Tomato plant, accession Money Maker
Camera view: bottom (45 deg); turntable rotation: 120 degrees
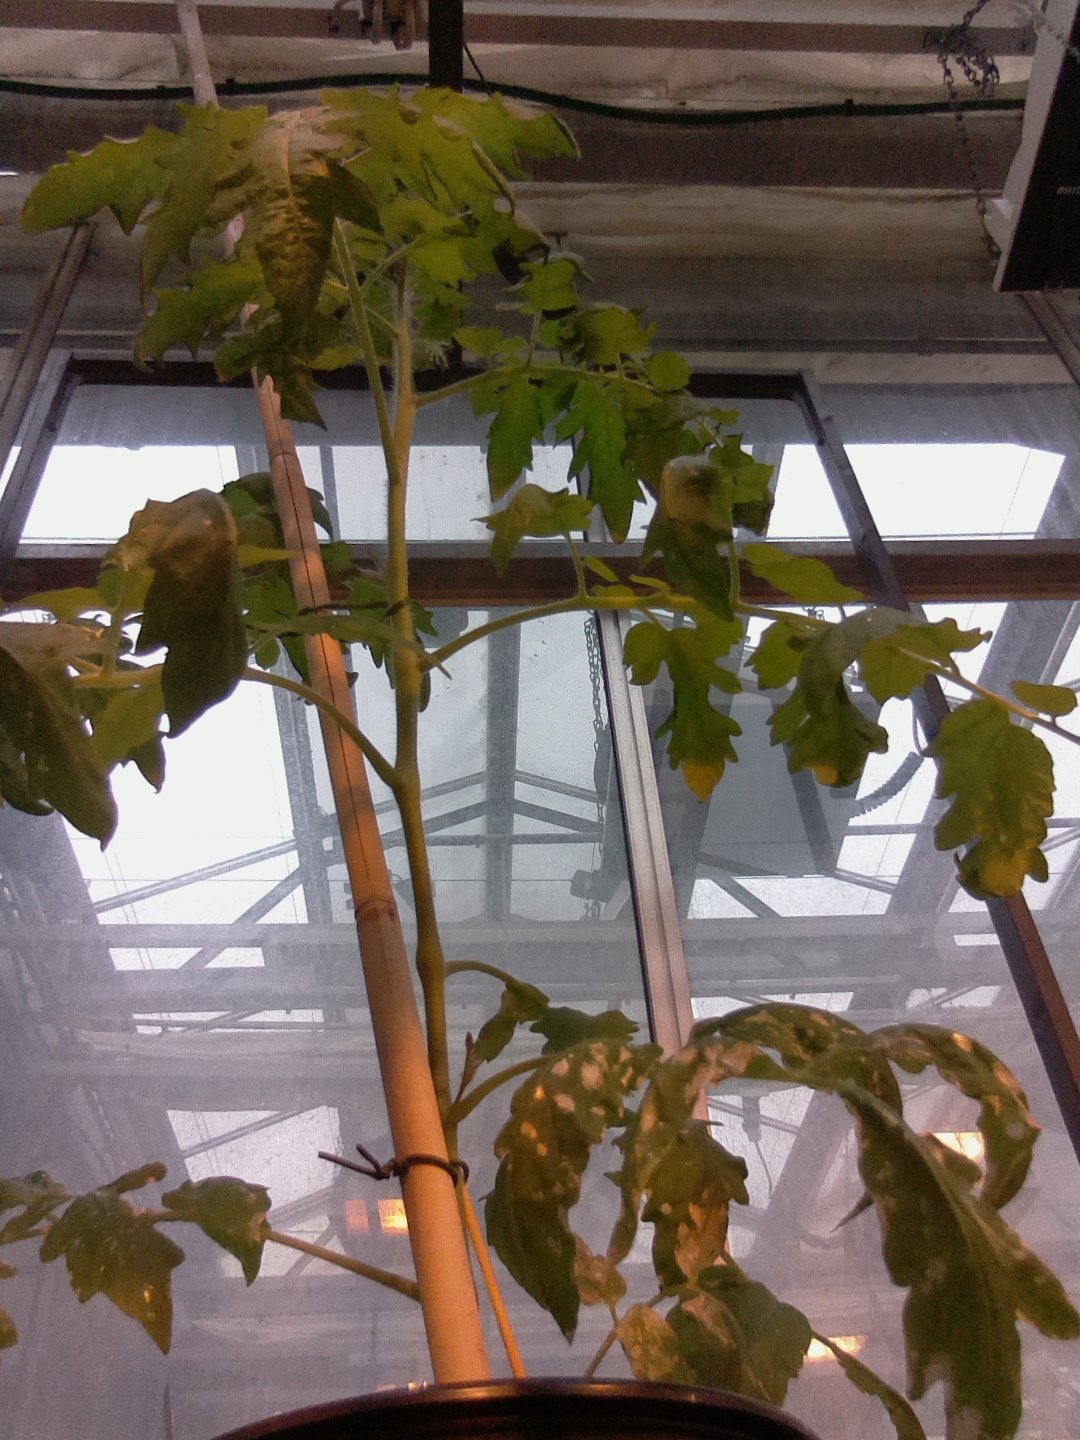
BBCH growth stage 53: 3 inflorescences visible